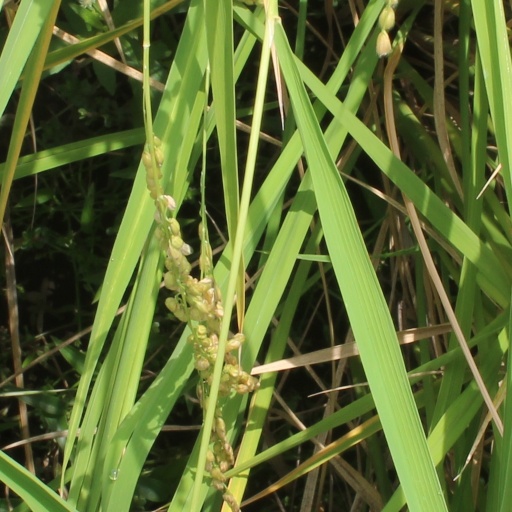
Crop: rice